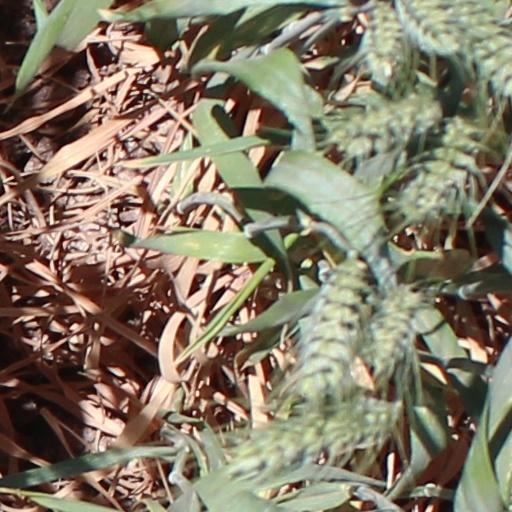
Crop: wheat